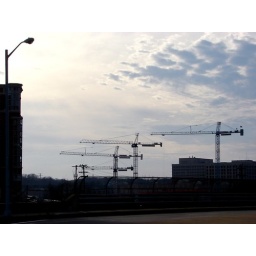
Taken from Duke St., near the train bridge